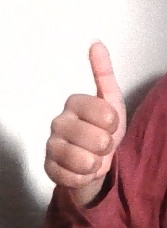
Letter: aleff